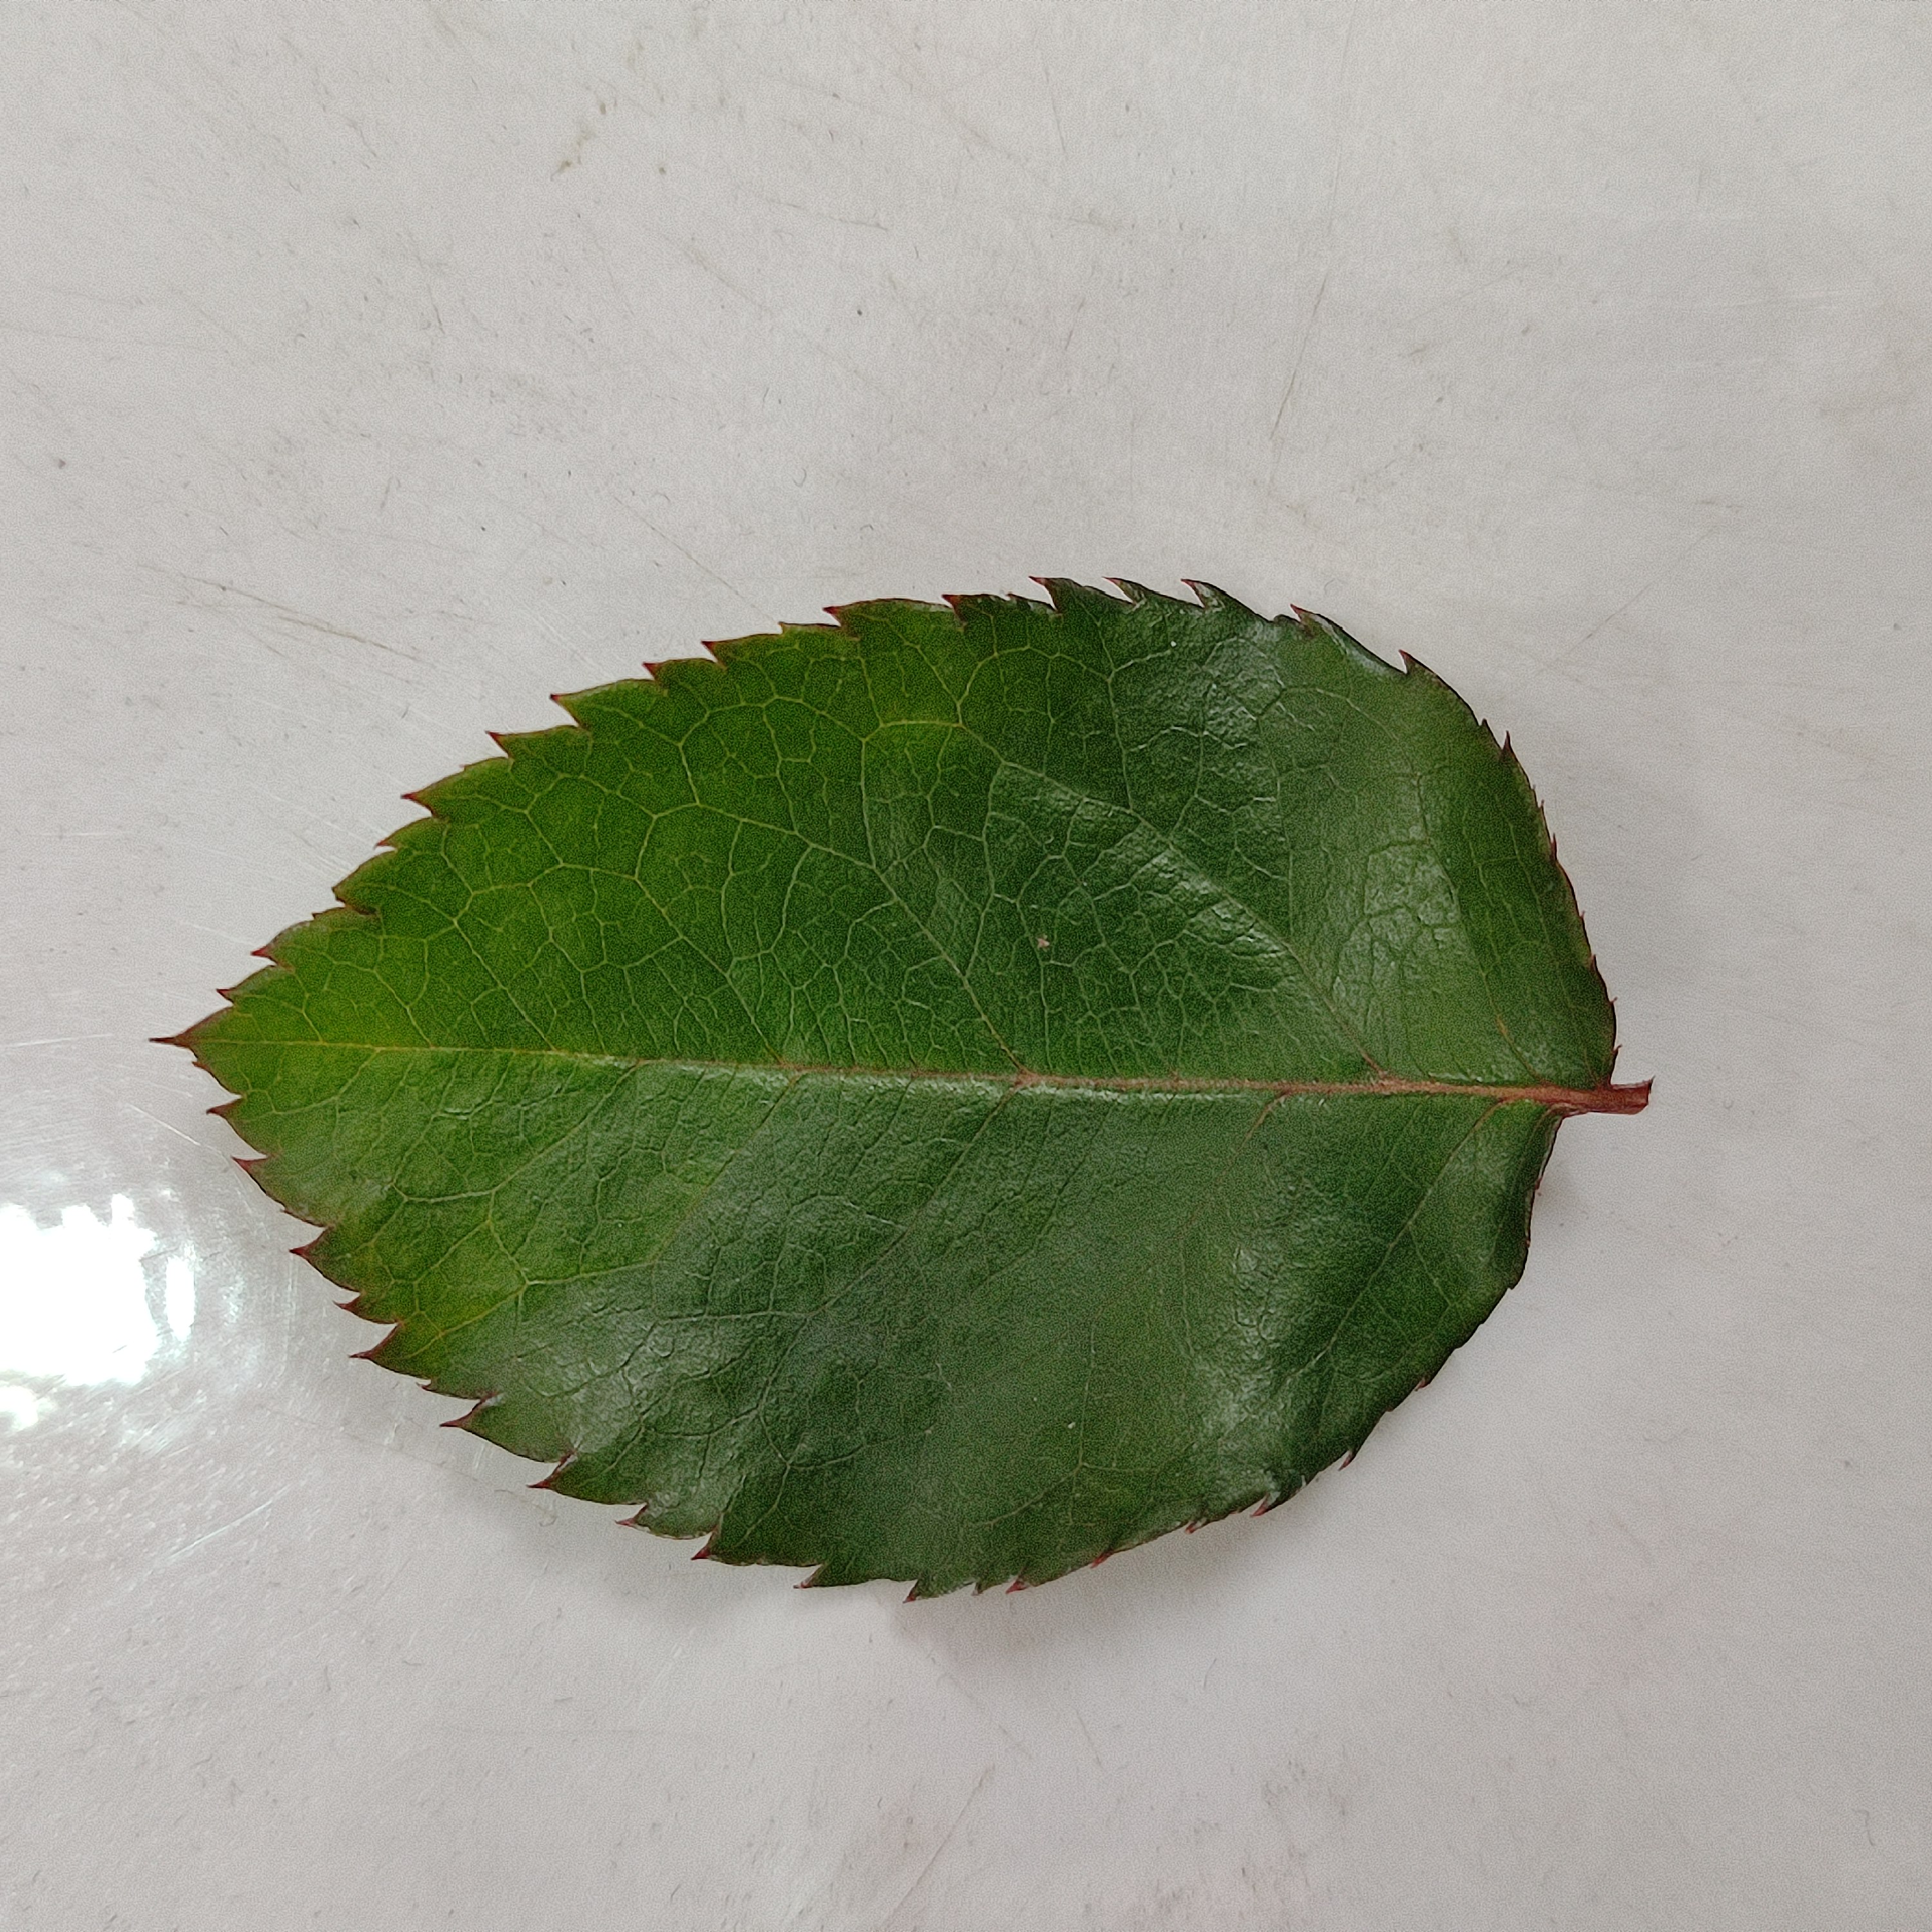
Label: Healthy Leaf